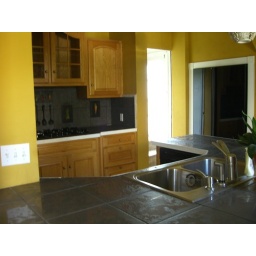
Here you see the sink in the peninsula, the back of the kitchen including cabinets and range.